No Way Back (1953 film)

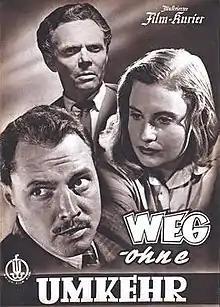

No Way Back is a 1953 West German drama film directed by Victor Vicas and starring Ivan Desny, Ruth Niehaus and René Deltgen. It was made at the height of the Cold War.